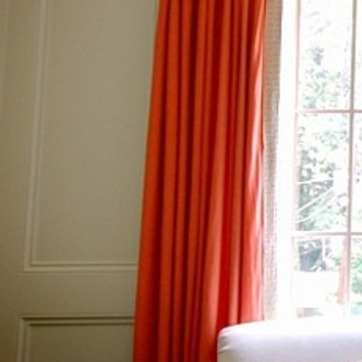
Material: fabric